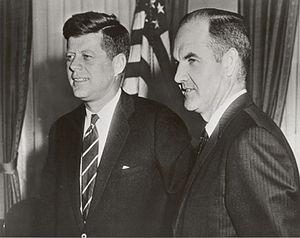
George Stanley McGovern est un historien, auteur, et homme politique américain. Il fut membre du congrès des États-Unis, sénateur et candidat malheureux du Parti démocrate contre Richard Nixon à l'élection présidentielle américaine de 1972.